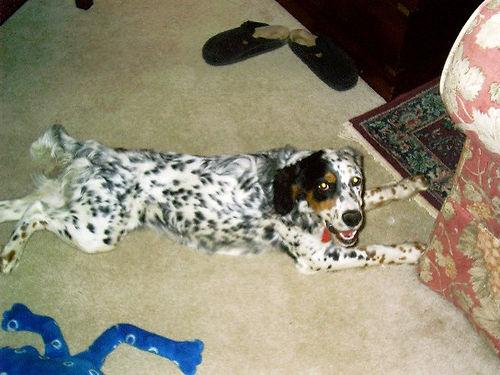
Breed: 203-n000022-English_setter